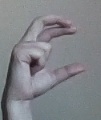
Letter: thal